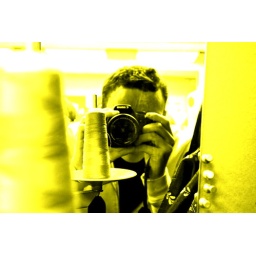
self portrait in mirror - yellow